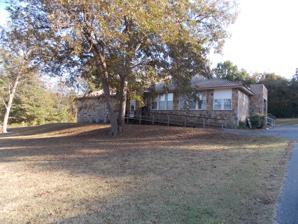
Building: Moorefield School
Country: United States of America
Year built: 1937
United States historic place Moorefield School U.S. National Register of Historic Places Location in Arkansas Show map of Arkansas Location in United States Show map of the United States Location 65 Ham St. Moorefield, Arkansas Coordinates 35°45′57″N 91°34′12″W / 35.7658°N 91.5700°W / 35.7658; -91.5700 Area less than one acre Built by National Youth Administration Architectural style Bungalow / American craftsman , Plain Traditional MPS Public Schools in the Ozarks MPS NRHP reference No. 92001109 Added to NRHP September 4, 1992 The Moorefield School is a historic former school building on Ham Street in Moorefield, Arkansas .  It is a broad rectangular single-story building built out of fieldstone, with a gable-on-hip roof that has exposed rafter ends in the Craftsman style. Entrances on the north and west sides are set under parapeted square porches. The school was built in 1936–37 with funding from the National Youth Administration and served the community as a school until 1947. It now houses the Rehoboth Baptist Church. The building was listed on the National Register of Historic Places in 1992. See also National Register of Historic Places listings in Independence County, Arkansas References